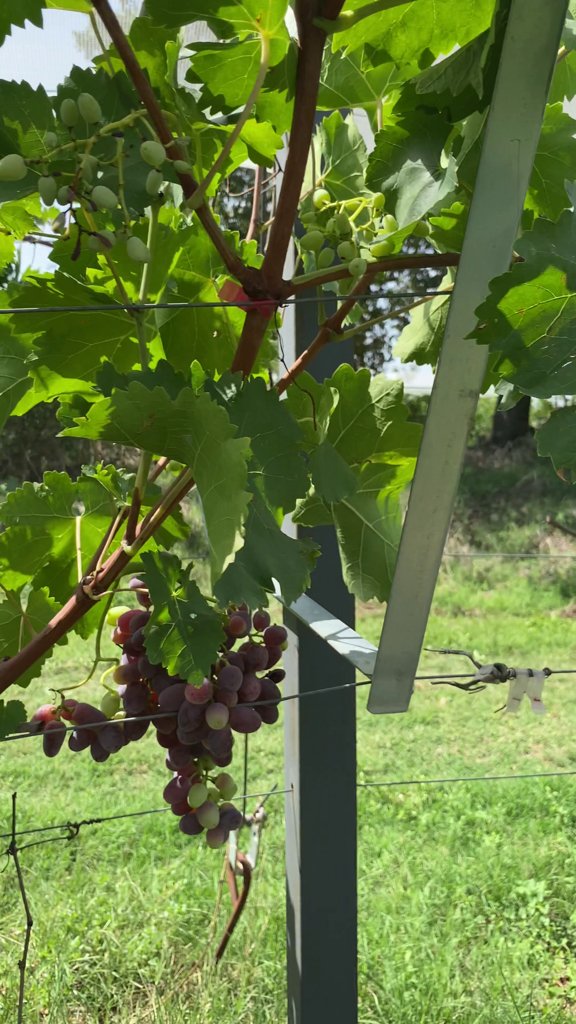
Berries visible: 87
Grape clusters: 3